Answer in natural language. How many DogBeds are visible in the scene? Choose between the following options: 2, 4, 3, 1 or 0
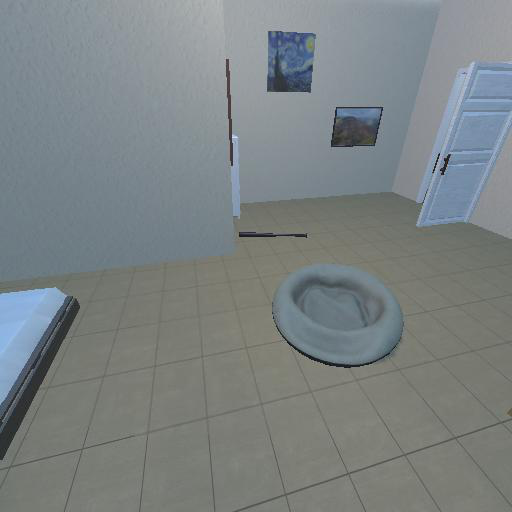
<answer>1</answer>